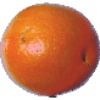
Label: tangelo